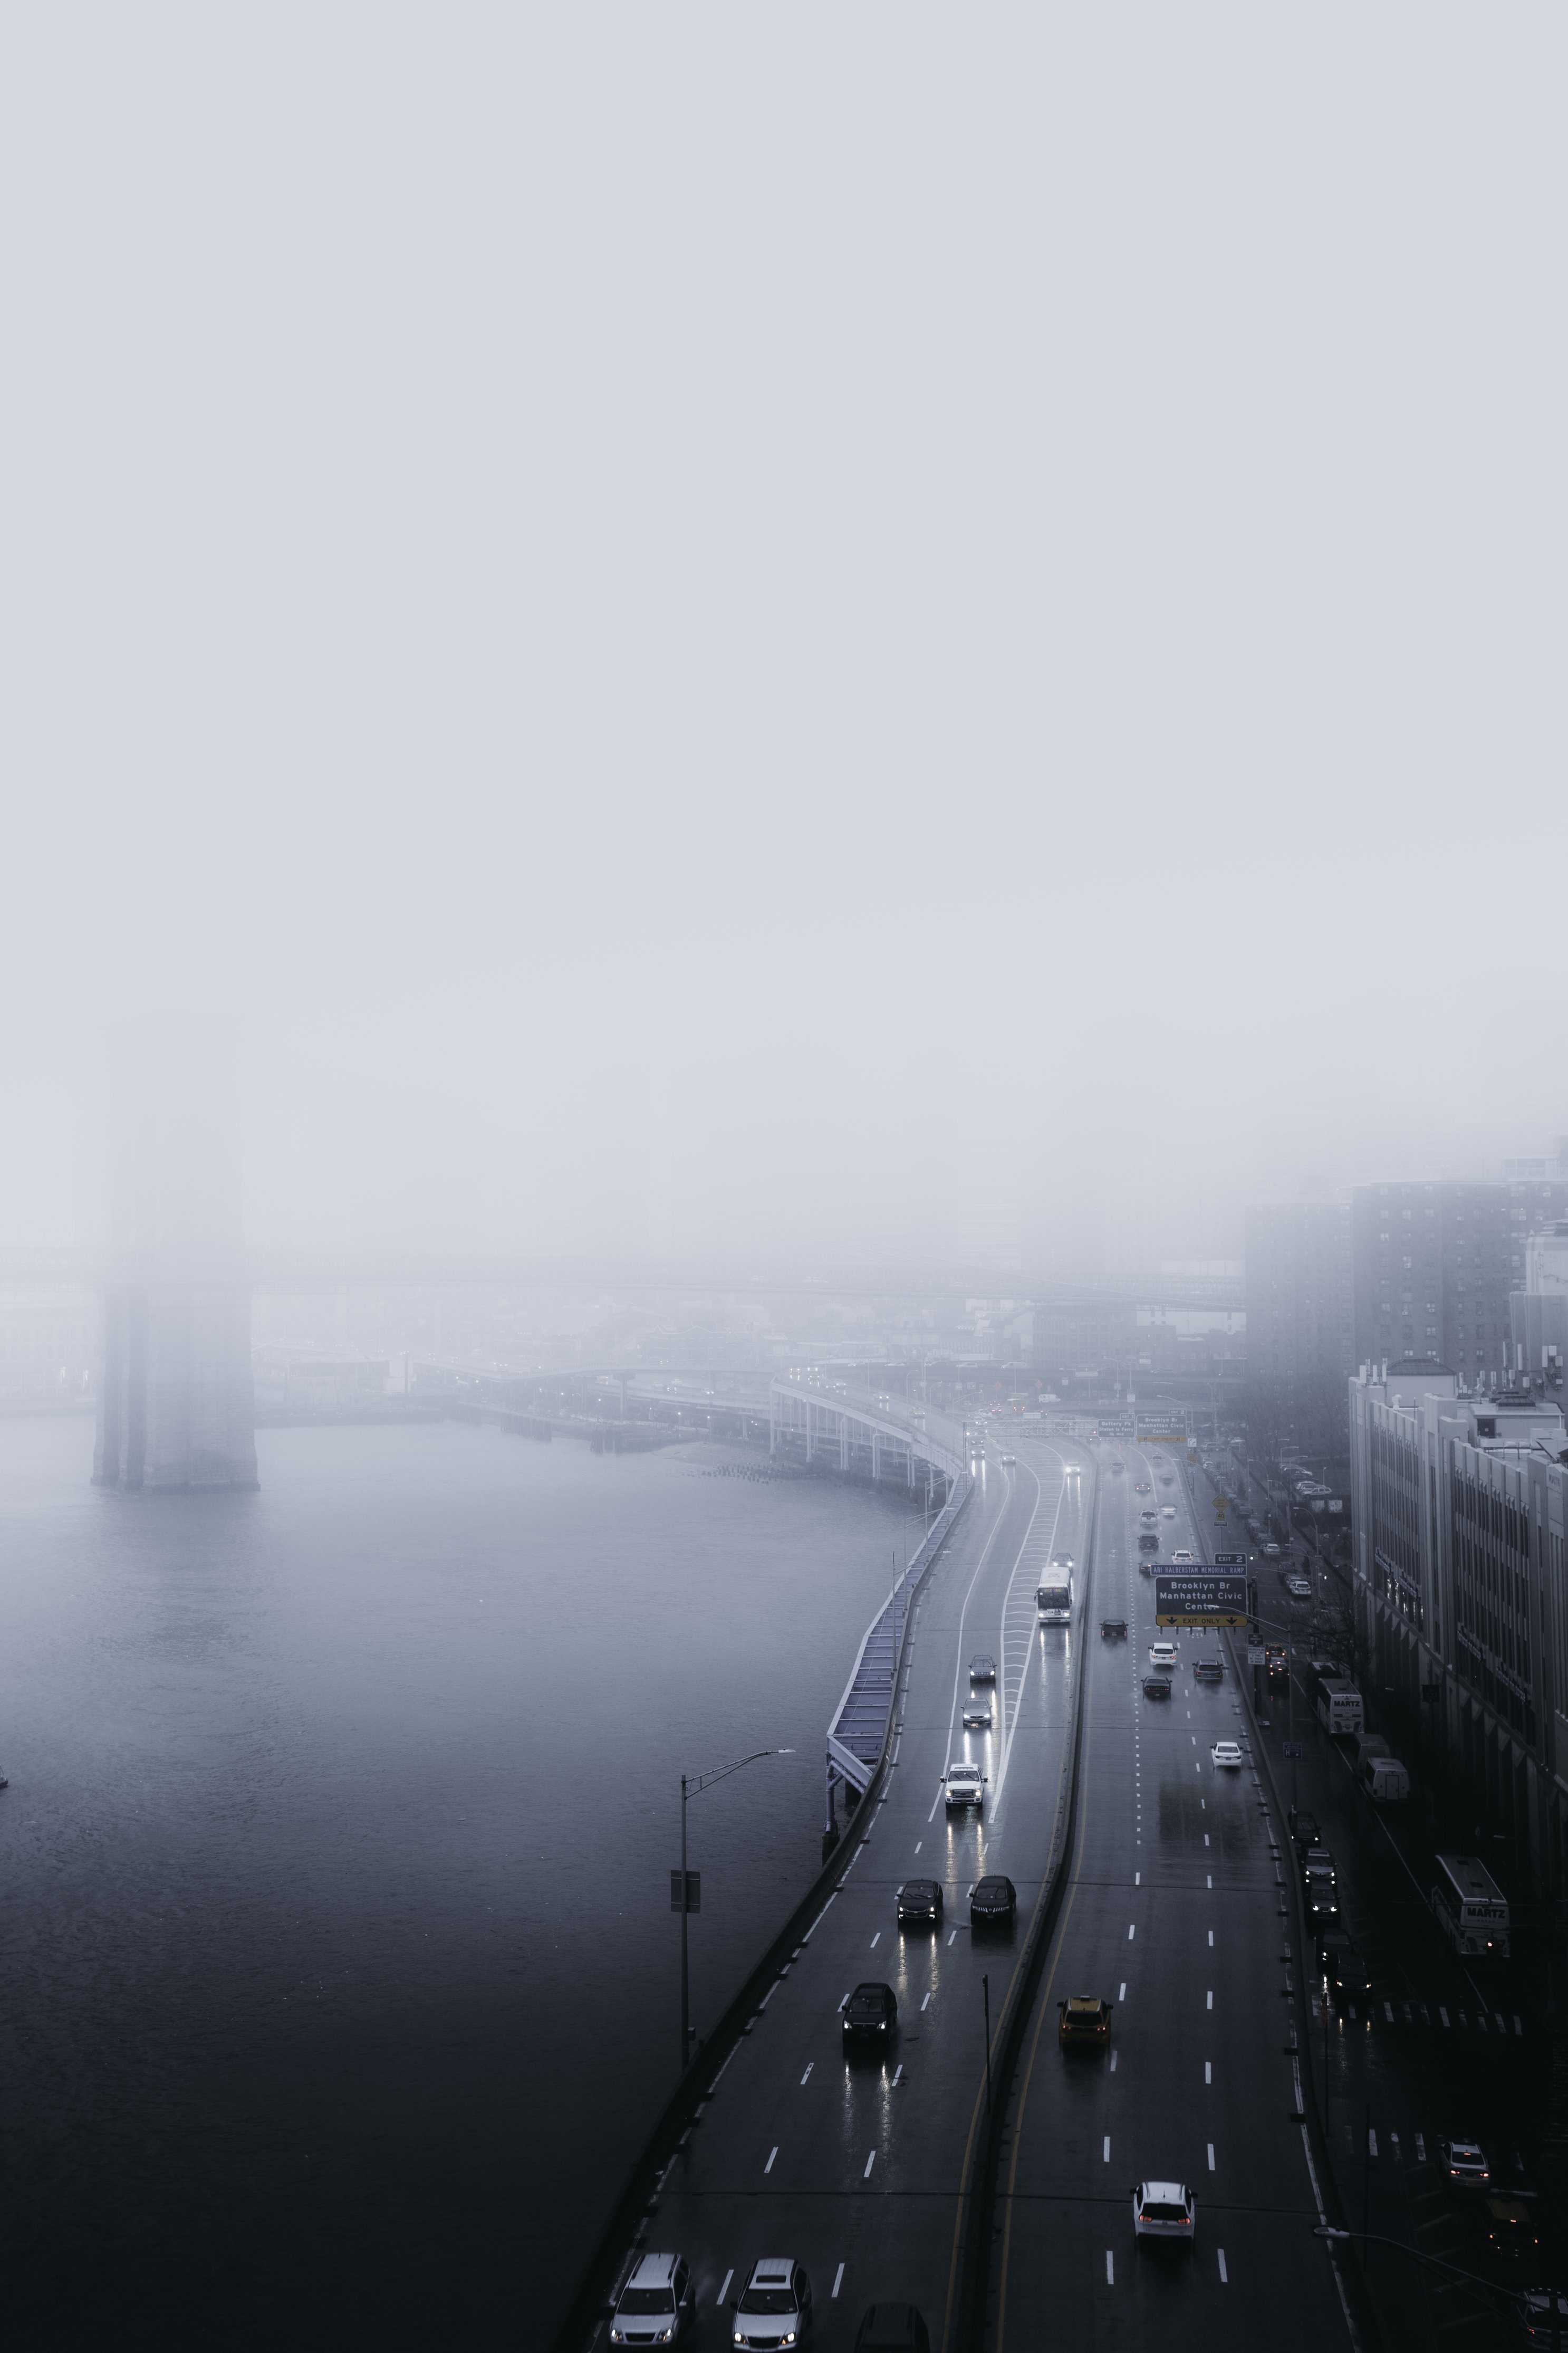
white, fog, sky, atmospheric phenomenon, water, black, mist, black and white, atmosphere, monochrome, morning, haze, road, cloud, photography, monochrome photography, tree, architecture, city, winter, horizon, landscape, drizzle, style, ocean, street